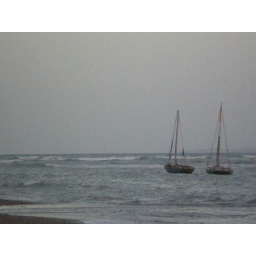
grey day on the beach in Torbeck, right down the street from where we stayed